QF 6-pounder 6 cwt Hotchkiss

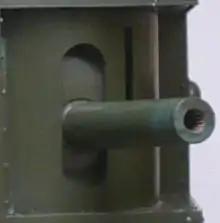

The original QF 6 pounder naval gun had turned out to be too long for practical use with the current British heavy tank designs, which mounted guns in sponsons on the side rather than turrets on top as modern tanks do. The muzzles of the long barrels sometimes dug into the mud or struck obstacles when the vehicle crossed trenches or shell craters. The shortened QF 6 pounder 6 cwt Mk I of single tube construction was introduced in January 1917 in the Mark IV tank, and may be considered the world's first specialised tank gun.